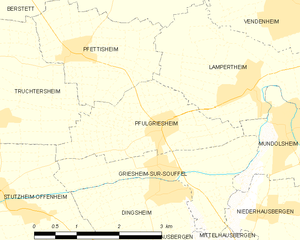
Carte des communes françaises